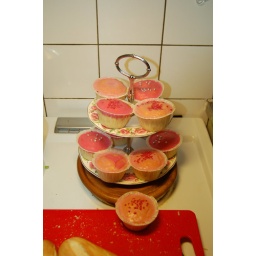
Pink cup cakes made by me for my birthday.